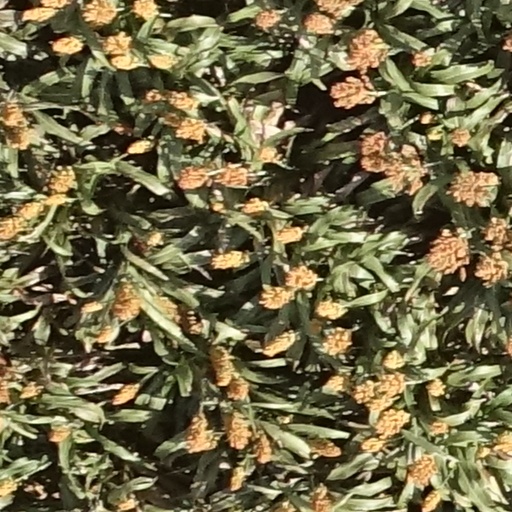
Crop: sorghum